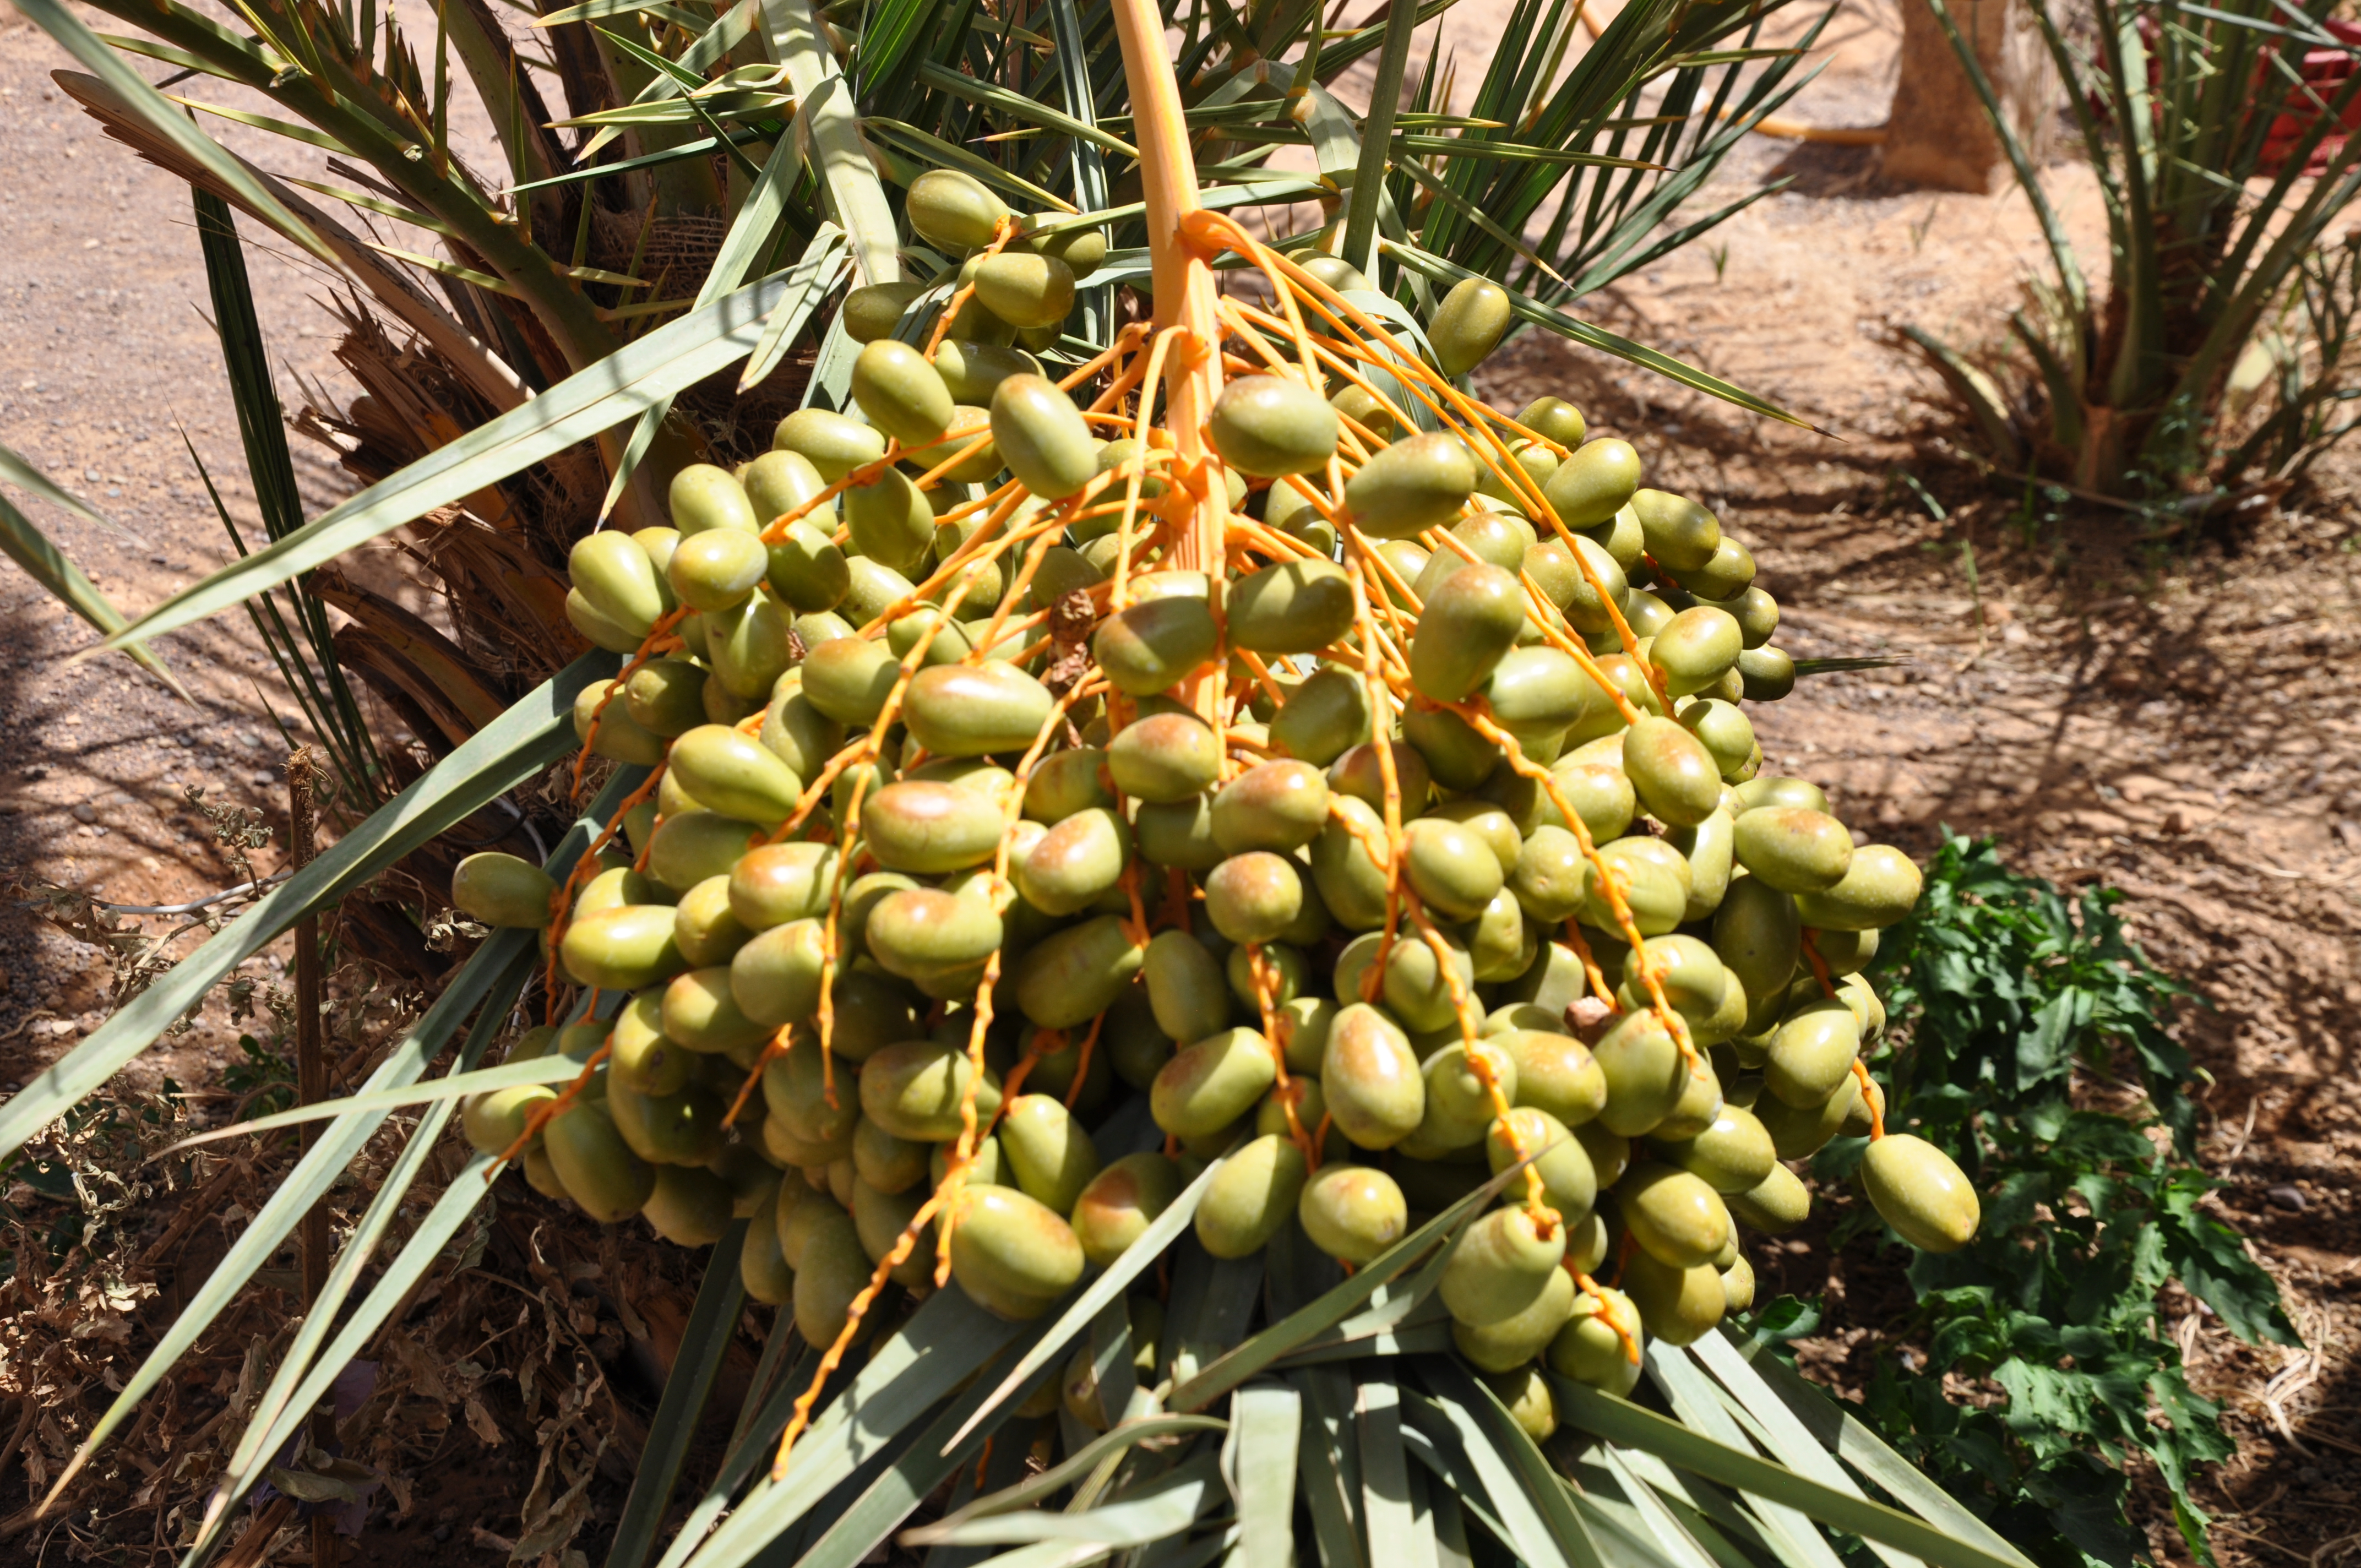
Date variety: Boufagous